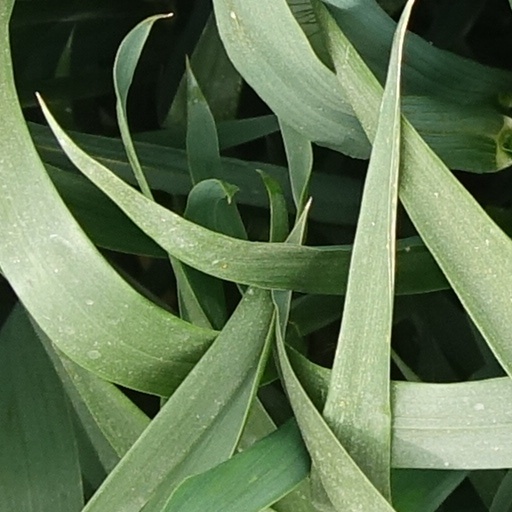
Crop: wheat